Czesław Mączyński

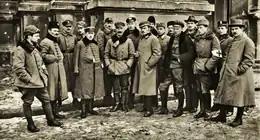
Polish Supreme Command of the 1918 defense of Lwów with Mączyński in the centre

Mączyński, along with ppłk Michał Karaszewicz-Tokarzewski won the battle for Lwów, which lasted for three weeks, and has taken the lives of 439 Polish and 250 Ukrainian soldiers. They took over the city on the night of 21/22 November 1918. On the morning of 22 November Mączyński issued a proclamation to all inhabitants of Lwów regardless of creed or religion assuring that they have nothing to fear and their rights will be respected by the new Polish administration providing they don't take up arms. However, at about 9am that same morning a pogrom erupted in the Jewish Quarter. Within hours Mączyński was visited by the President of the Jewish Religious Community Emil Parnas with Emil Wasser requesting protection; also addressed by them, were Ernest Adam from "Polski Komitet Obywatelski" and President Władysław Stesłowicz. General Roja issued an order convening of courts martial in deserving cases, but Mączyński did not receive it until two days later, which was blamed on the office-shop mishap.